Multistorey car park

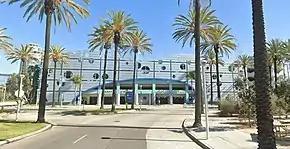
Entrance to the parking garage of the Aquarium of the Pacific

These structures are not usually known for their architectural value. As "Architectural Record" has noted, "In the Pantheon of Building Types, the parking garage lurks somewhere in the vicinity of prisons and toll plazas." "The New York Times" has labeled parking structures as "the grim afterthought of American design".